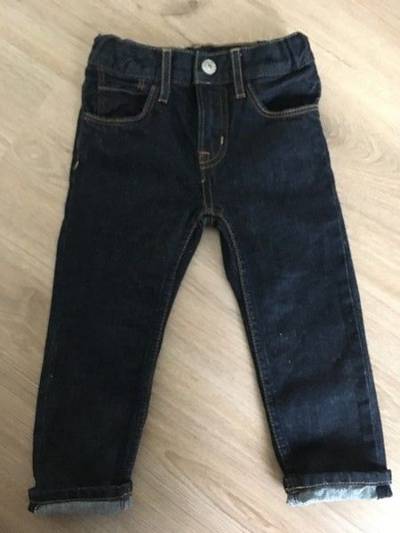
Waste category: clothes